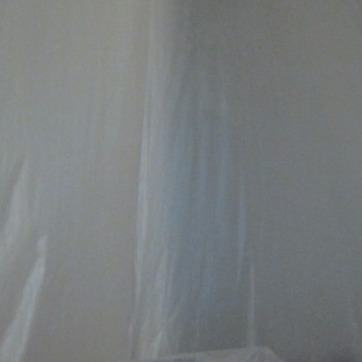
Material: plastic